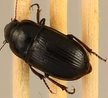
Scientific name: Euryderus grossus
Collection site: Central Plains Experimental Range NEON (CPER), plot CPER_003